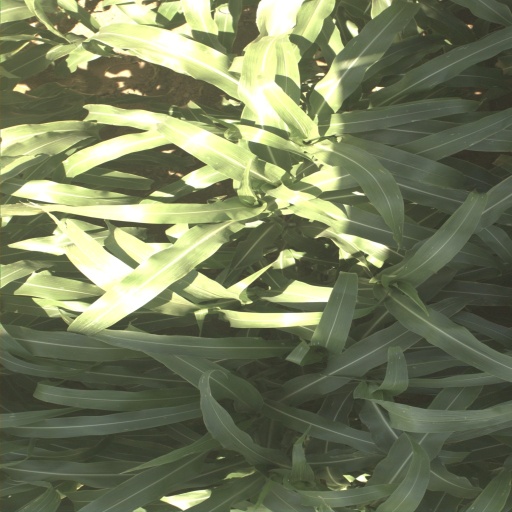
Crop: sorghum